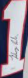
Number: 1